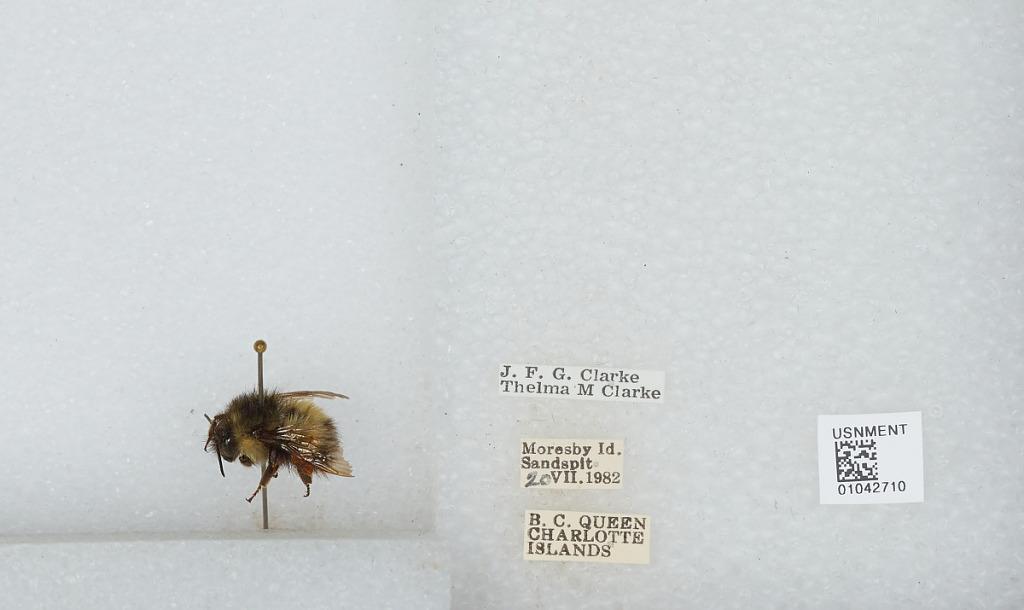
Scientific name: Bombus sp.
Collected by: J. Clarke & T. Clarke
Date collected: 1982-7-20
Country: Canada
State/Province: British Columbia
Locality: Queen Charlotte Islands, Moresby Island, Sandspit
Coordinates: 53.2432, -131.821